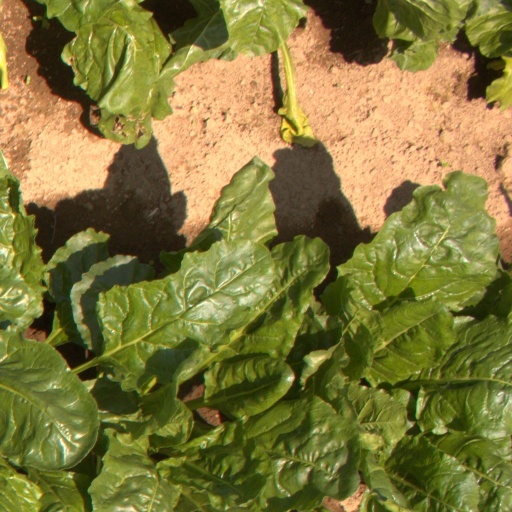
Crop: sugar beet